Helen Hodge Harris

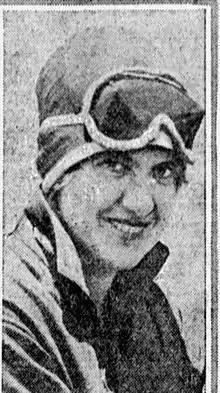

Helen Hodge Harris (1892–1967) was among the first women to earn a pilot's license. She was therefore one of the few women among the Early Birds of Aviation. In addition she became a proponent of flight safety. She later became supervisor of a machine shop.